Maciej Lasek

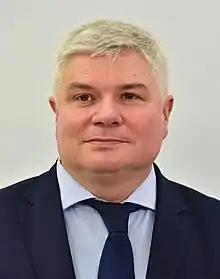

Maciej Grzegorz Lasek (born. 15 June 1967 in Elbląg) is a Polish engineer, specializing in flight mechanics, PhD, Chairman of the Committee for Investigation of National Aviation Accidents. He was the head of a commission that investigated the 2010 Polish Air Force Tu-154 crash.